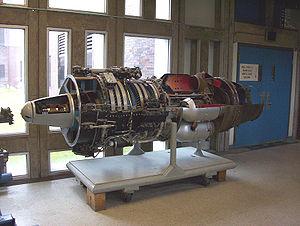
L’Avro Canada TR.5 Orenda est le premier turboréacteur de production de la division turbines à gaz du motoriste canadien Avro Canada. D'une conception similaire à celle des premiers turboréacteurs existants, tels les Rolls-Royce Avon ou General Electric J47, l’Orenda a toutefois surpassé ses rivaux dans la plupart des domaines, et les Canadair Sabre motorisés par des Orendas furent parmi les plus rapides de tous les chasseurs à réaction de première génération. Plus de 4 000 Orendas de plusieurs versions furent livrés au cours des années 1950, ce qui en fit le plus gros succès d'Avro au niveau motorisation.